Sulu Archipelago

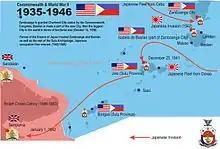
The situation until the end of World War II.

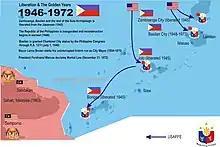
The situation until the independence of the Philippines.

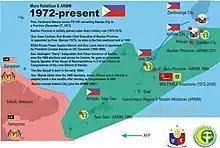
The Autonomous Region in Muslim Mindanao (ARMM) areas in green.

In 1898, the war between Spain and America broke out. Commodore George Dewey of the US Navy defeated the Spanish fleet in the Battle of Manila Bay, following which the American army occupied Manila. The United States took possession of the Philippines under international law after the 1898 Treaty of Paris ended the war.